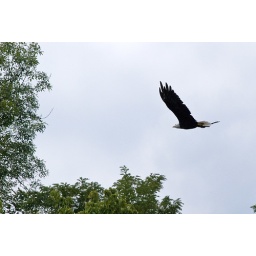
This a shot of a wild Bald Eagle we saw while canoeing down the white river in Arkansas.